Aksel Lund Svindal

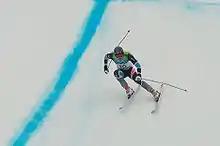
Svindal's silver medal downhill run at the 2010 Olympics at Whistler

At the 2009 World Championships, Svindal won the gold in the super combined. Completing his comeback during the 2009 season, Svindal won his second overall World Cup over Benjamin Raich of Austria. Entering the last race of the season, a slalom at the World Cup finals in Åre, Sweden, Svindal led Raich by just two points. They had won the two previous races (a downhill and giant slalom respectively), with Svindal leading but Raich was the favourite as a specialist in slalom. Both skiers went off course and did not finish the slalom, so the Norwegian became the overall World Cup winner. He also won his fourth discipline title, his second in super G.